Saka

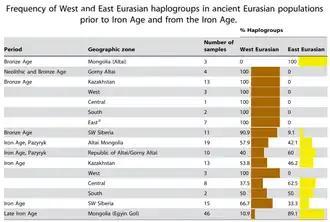
The Sakas represent a unique period of West-East admixture along the Altai line during the Iron Age, which has been a defining characteristic of Central Asian populations until modern times.

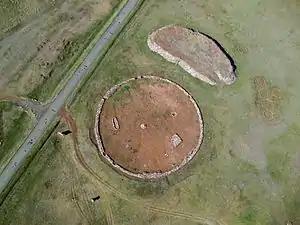
Arzhan 2 kurgan (7th-6th centuries BC, associated with the Aldy-Bel culture).

Persians referred to all northern nomads as Sakas. Herodotus (IV.64) describes them as Scythians, although they figure under a different name: